Basilica of San Barnaba

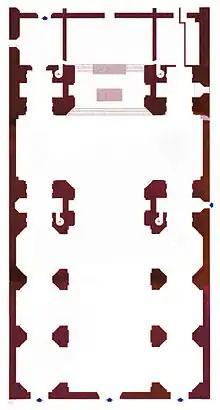
Floor plan of the basilica.

The right transept houses the altar of the Blessed Sacrament, or Our Lady of Mount Carmel, built by Giovanni Battista Mochi using ancient colored marbles such as antique yellow marble, black marble and serpentine marble. The altarpiece is an anonymous large painting depicting Our Lady of Mount Carmel, the Child Jesus and Saints Teresa of Avila and John of the Cross. The tabernacle is a modern work by Luigi Gozzi.